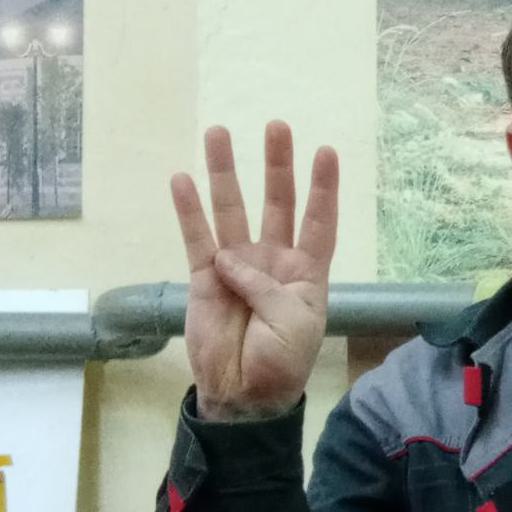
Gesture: four